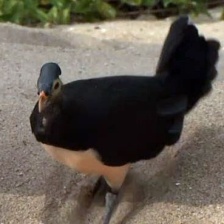
Species: MALEO
Scientific name: MACROCEPHALON MALEO